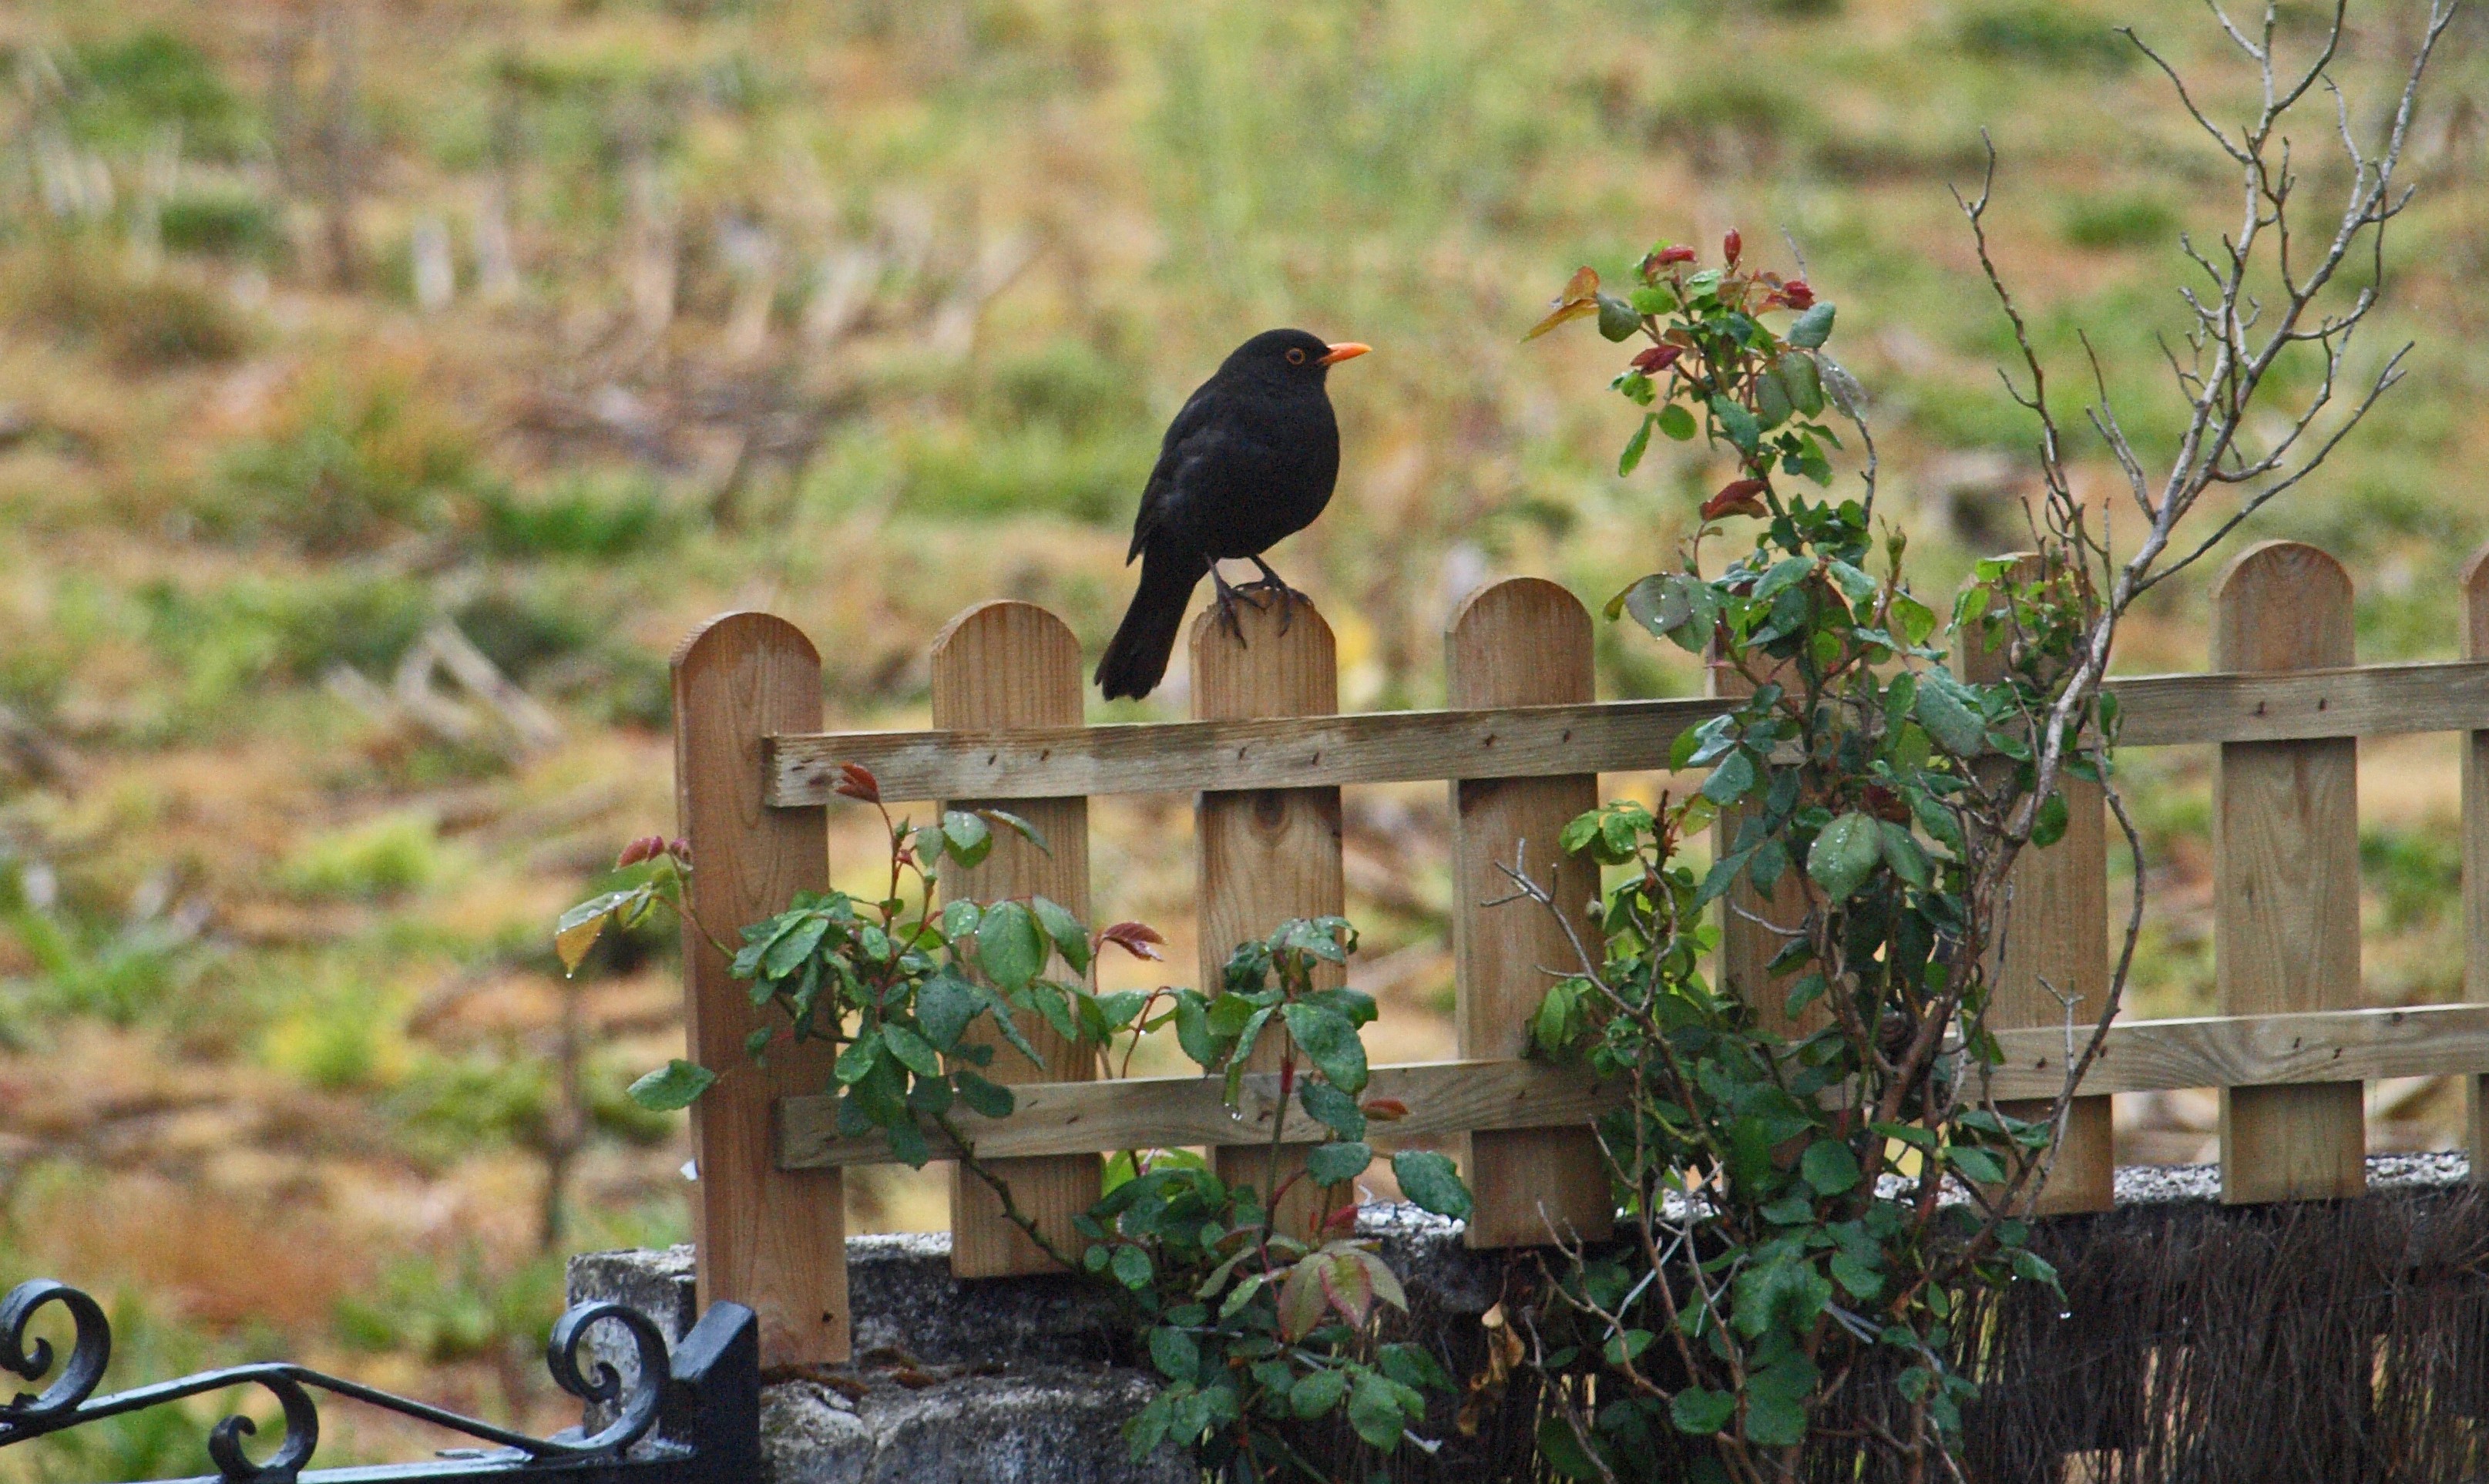
bird, wildlife, fauna, animals, ggl1, animales